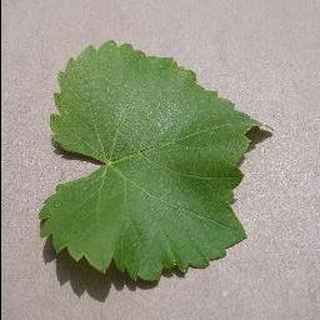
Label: healthy_grape